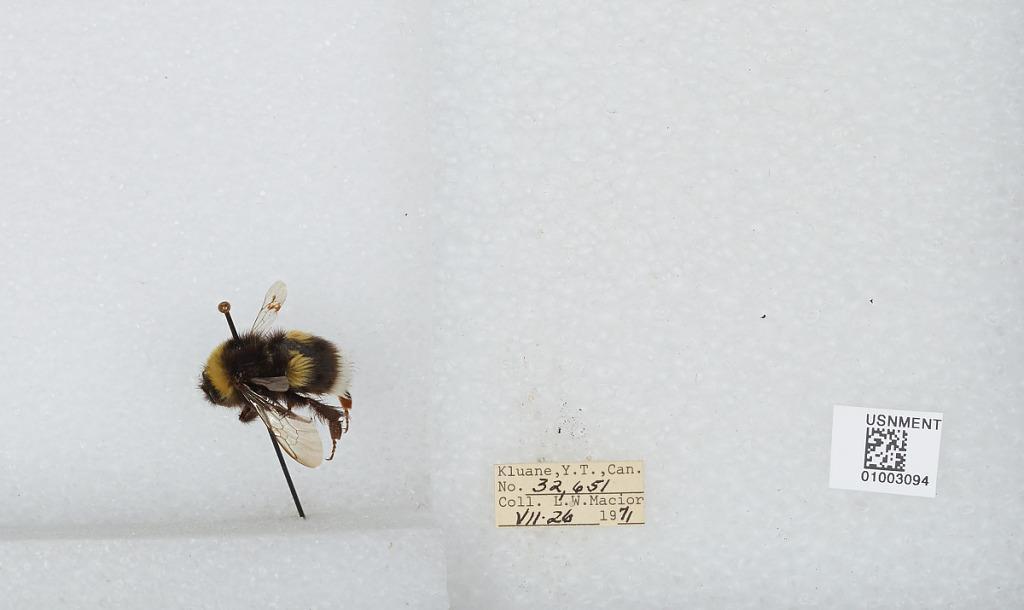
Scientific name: Bombus (Bombus) lucorum (Linnaeus)
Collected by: L. Macior
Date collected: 1971-7-26
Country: Canada
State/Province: Yukon Territory
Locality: Kluane
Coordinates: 60.75, -139.5